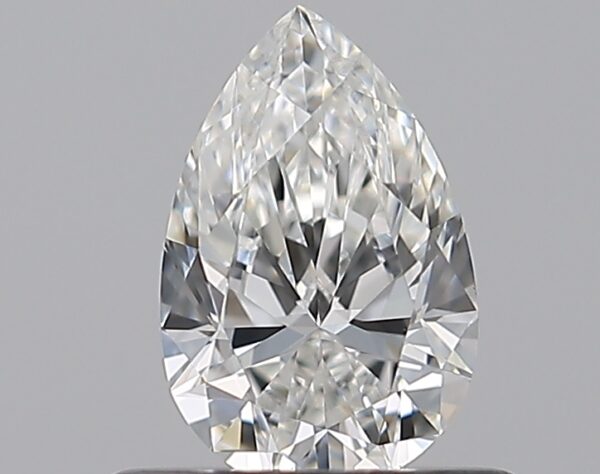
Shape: pear
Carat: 0.5
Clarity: VVS2
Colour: G
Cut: VG
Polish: EX
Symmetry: VG
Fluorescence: N
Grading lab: GIA
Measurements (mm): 6.74 x 4.4 x 2.7